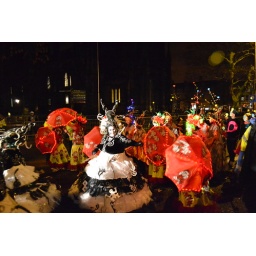
This woman clearly shood out in the parade of bright colours with her black and white dress.